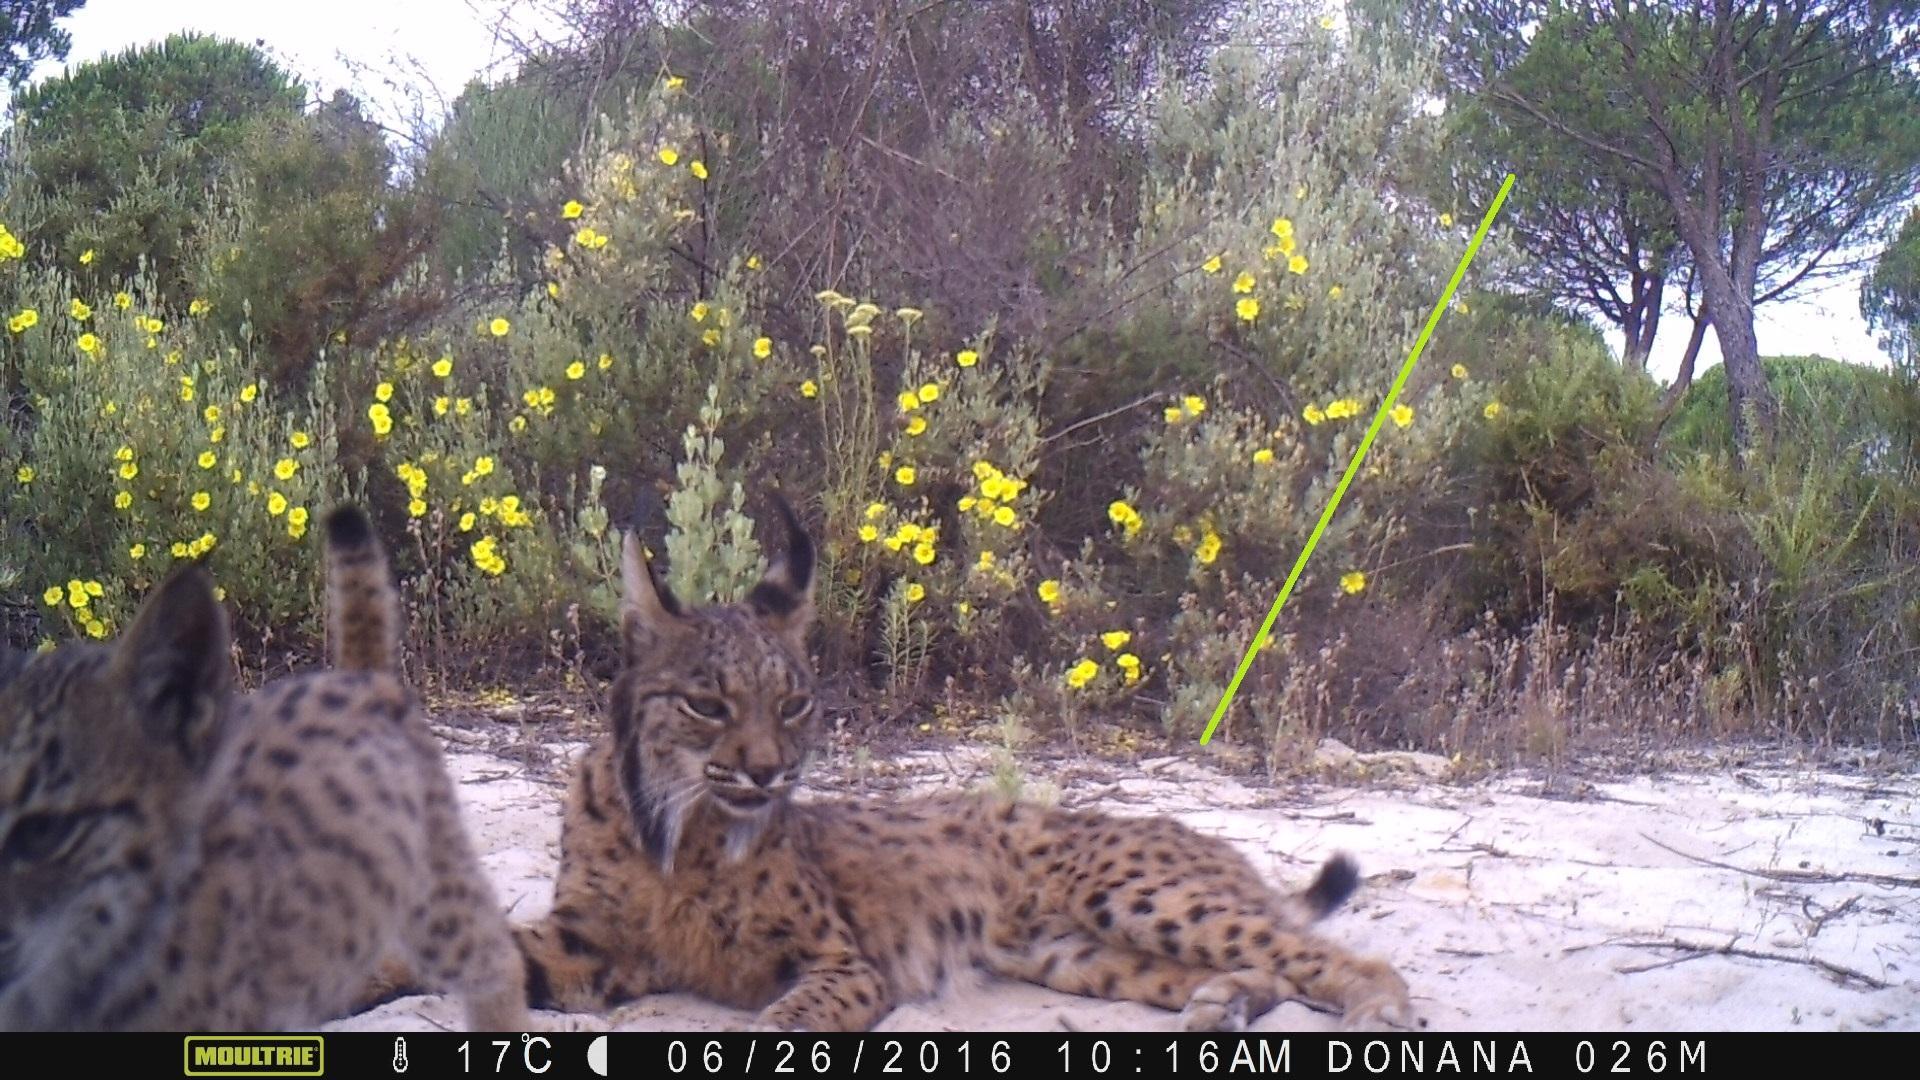
Species: Lynx pardinus